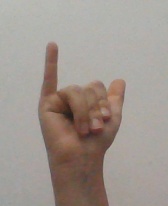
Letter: ya